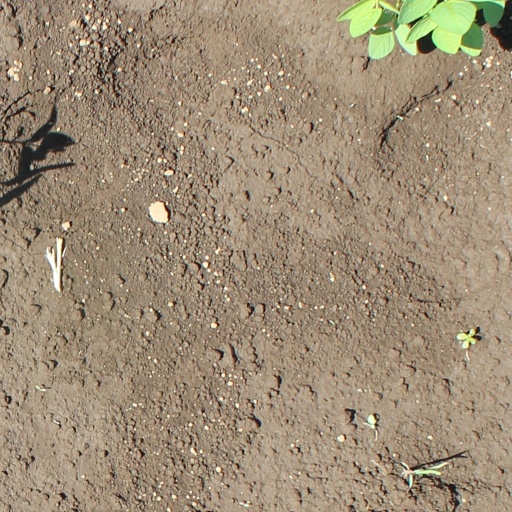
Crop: soybean